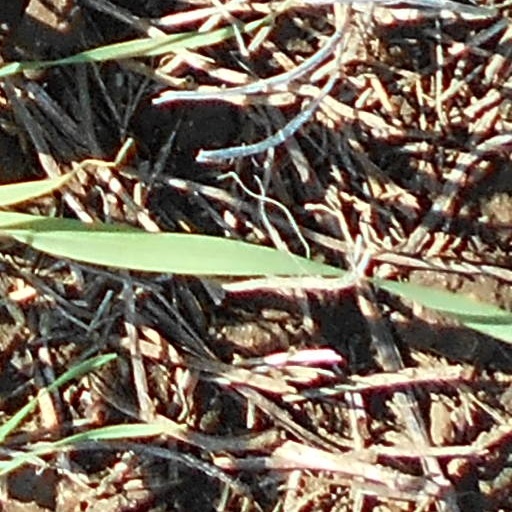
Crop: wheat